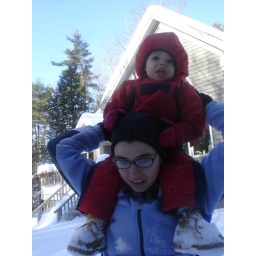
Best seat in the house